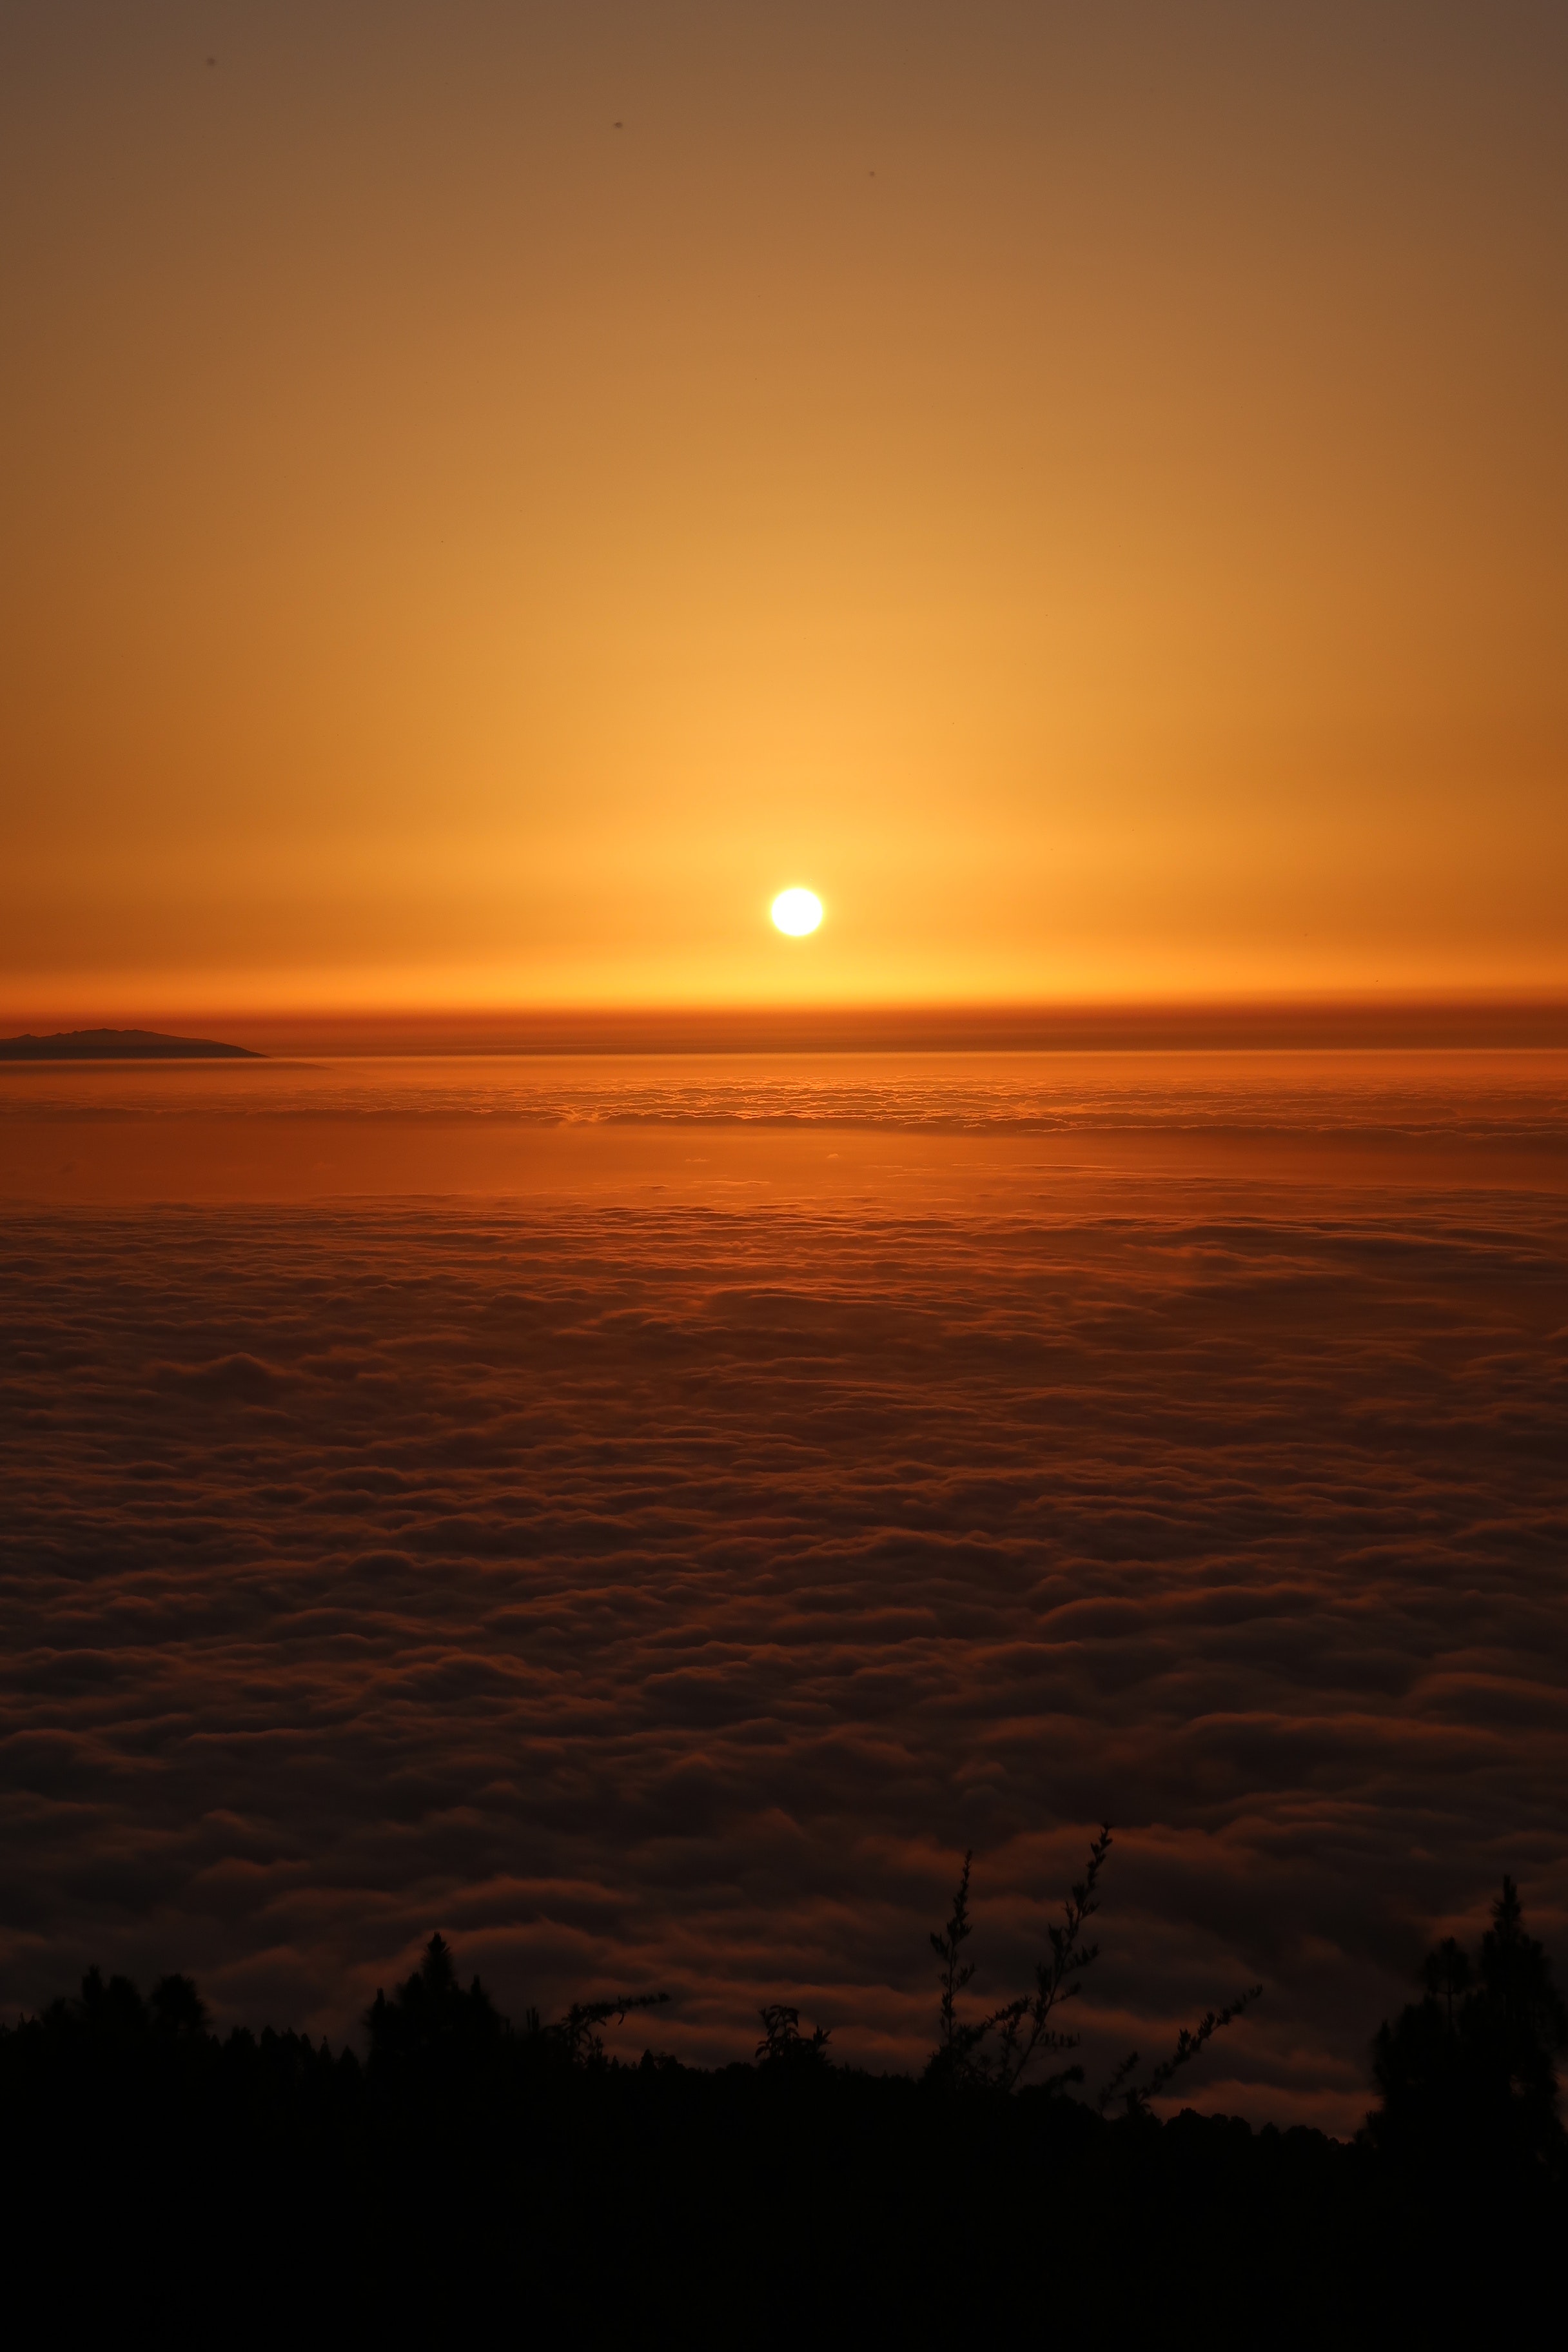
natural, water, sky, atmosphere, ecoregion, afterglow, nature, natural environment, orange, dusk, sunlight, red sky at morning, natural landscape, sunrise, sunset, body of water, astronomical object, atmospheric phenomenon, sun, biome, landscape, horizon, heat, calm, tree, dawn, ocean, wilderness, sound, evening, coast, sea, hill, grassland, wind wave, vacation, twig, wave, headland, tropics, grass